Initial D

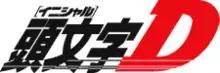
The "Initial D" franchise logo

Written and illustrated by Shuichi Shigeno, "Initial D" was serialized for eighteen years by Kodansha in the manga magazine "Weekly Young Magazine", starting on the July 17, 1995 issue, and concluded on July 29, 2013. Kodansha collected its 719 individual chapters in forty-eight volumes, released from November 6, 1995, to November 6, 2013.